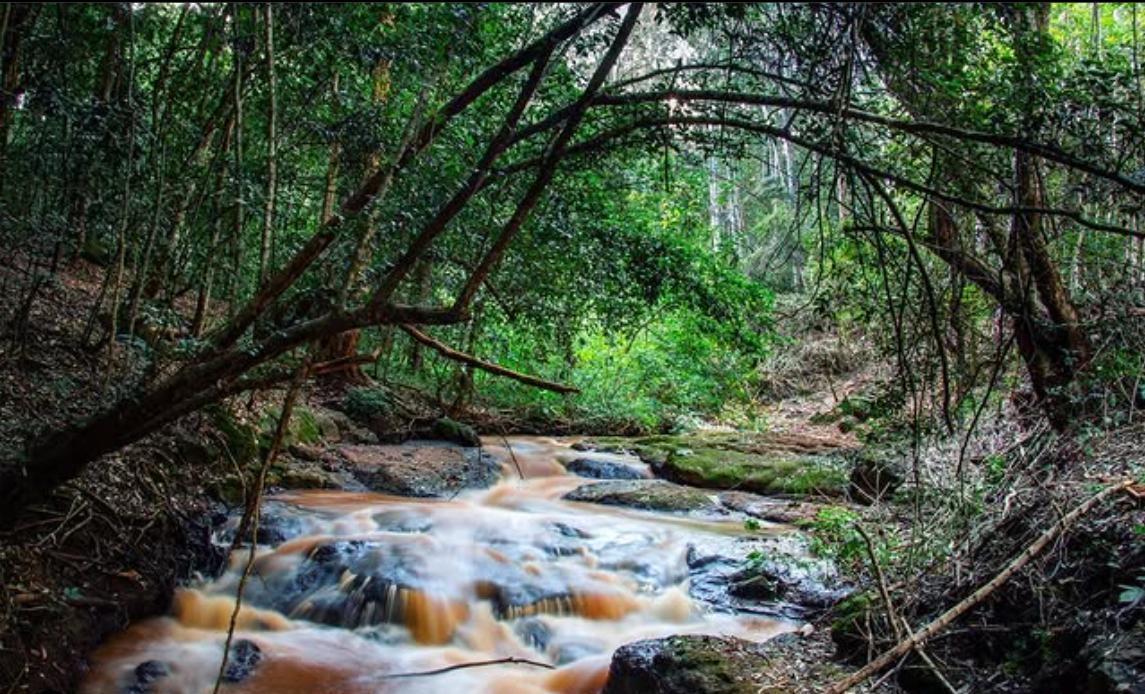
Eneo la nje lililotulivu lililozungukwa na uoto wa asili inayo jumuisha vichaka pamoja na miti mirefu, pamoja na chanzo cha maji mfano wa mto kilichopita katikati yake. Ikiashiria ni eneo la misitu ama hifadhi ya wanyama.